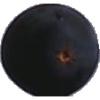
Label: Grape Blue 1